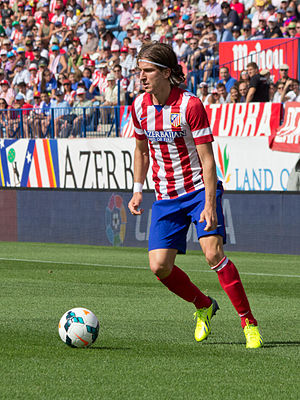
Filipe Luís
Filipe Luís er en brasiliansk fodboldspiller. Han spiller for Flamengo som forsvarsspiller.